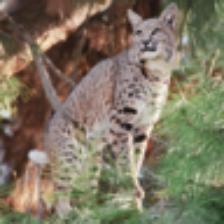
Label: NonHuman